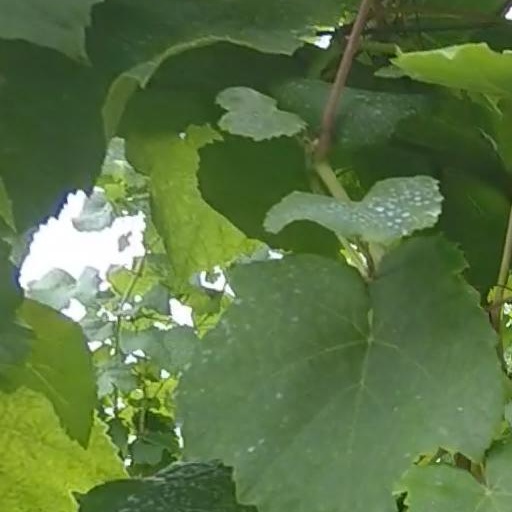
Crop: grape